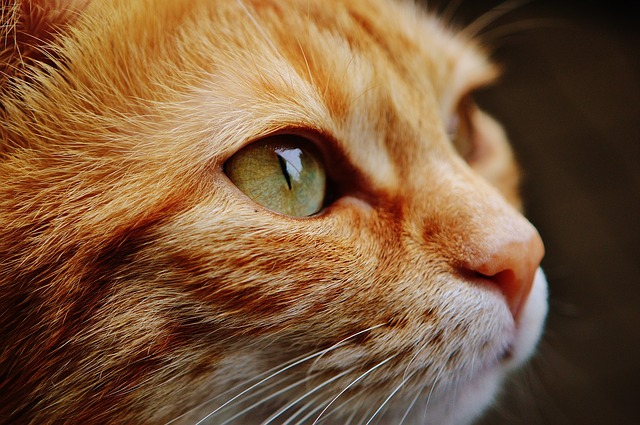
Label: gatto